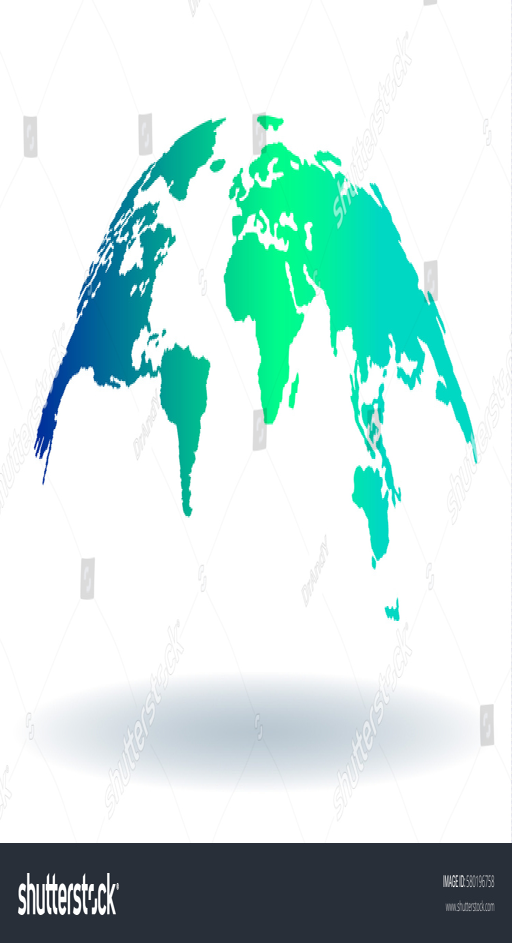
3d map of the world isolated with shadow